EMD GP49

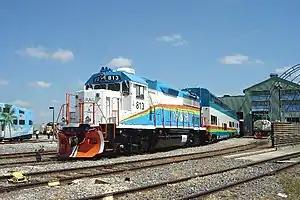
Tri-Rail EMD GP49H-3 in the Hialeah Railyard

In December 2006, the Alaska Railroad auctioned five units (numbers 2801, 2803, 2804, 2806, and 2807) plus parts; Helm Leasing was the winning bidder with a bid of $1.3 million. The Alaska Railroad's four remaining units (2802, 2805, 2808, and 2809) were still in service as of March 2007. As of July 2014, units 2803, 2806, and 2807 had been acquired by Frontier Rail and assigned to the new Cincinnati East Terminal Railway in Southwestern Ohio.